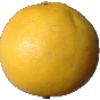
Label: Grapefruit White 1